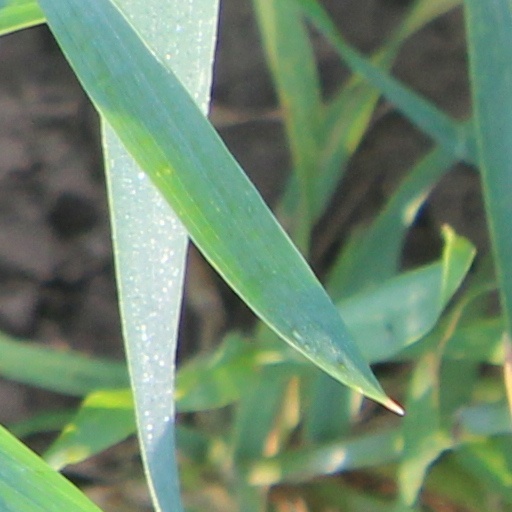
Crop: wheat